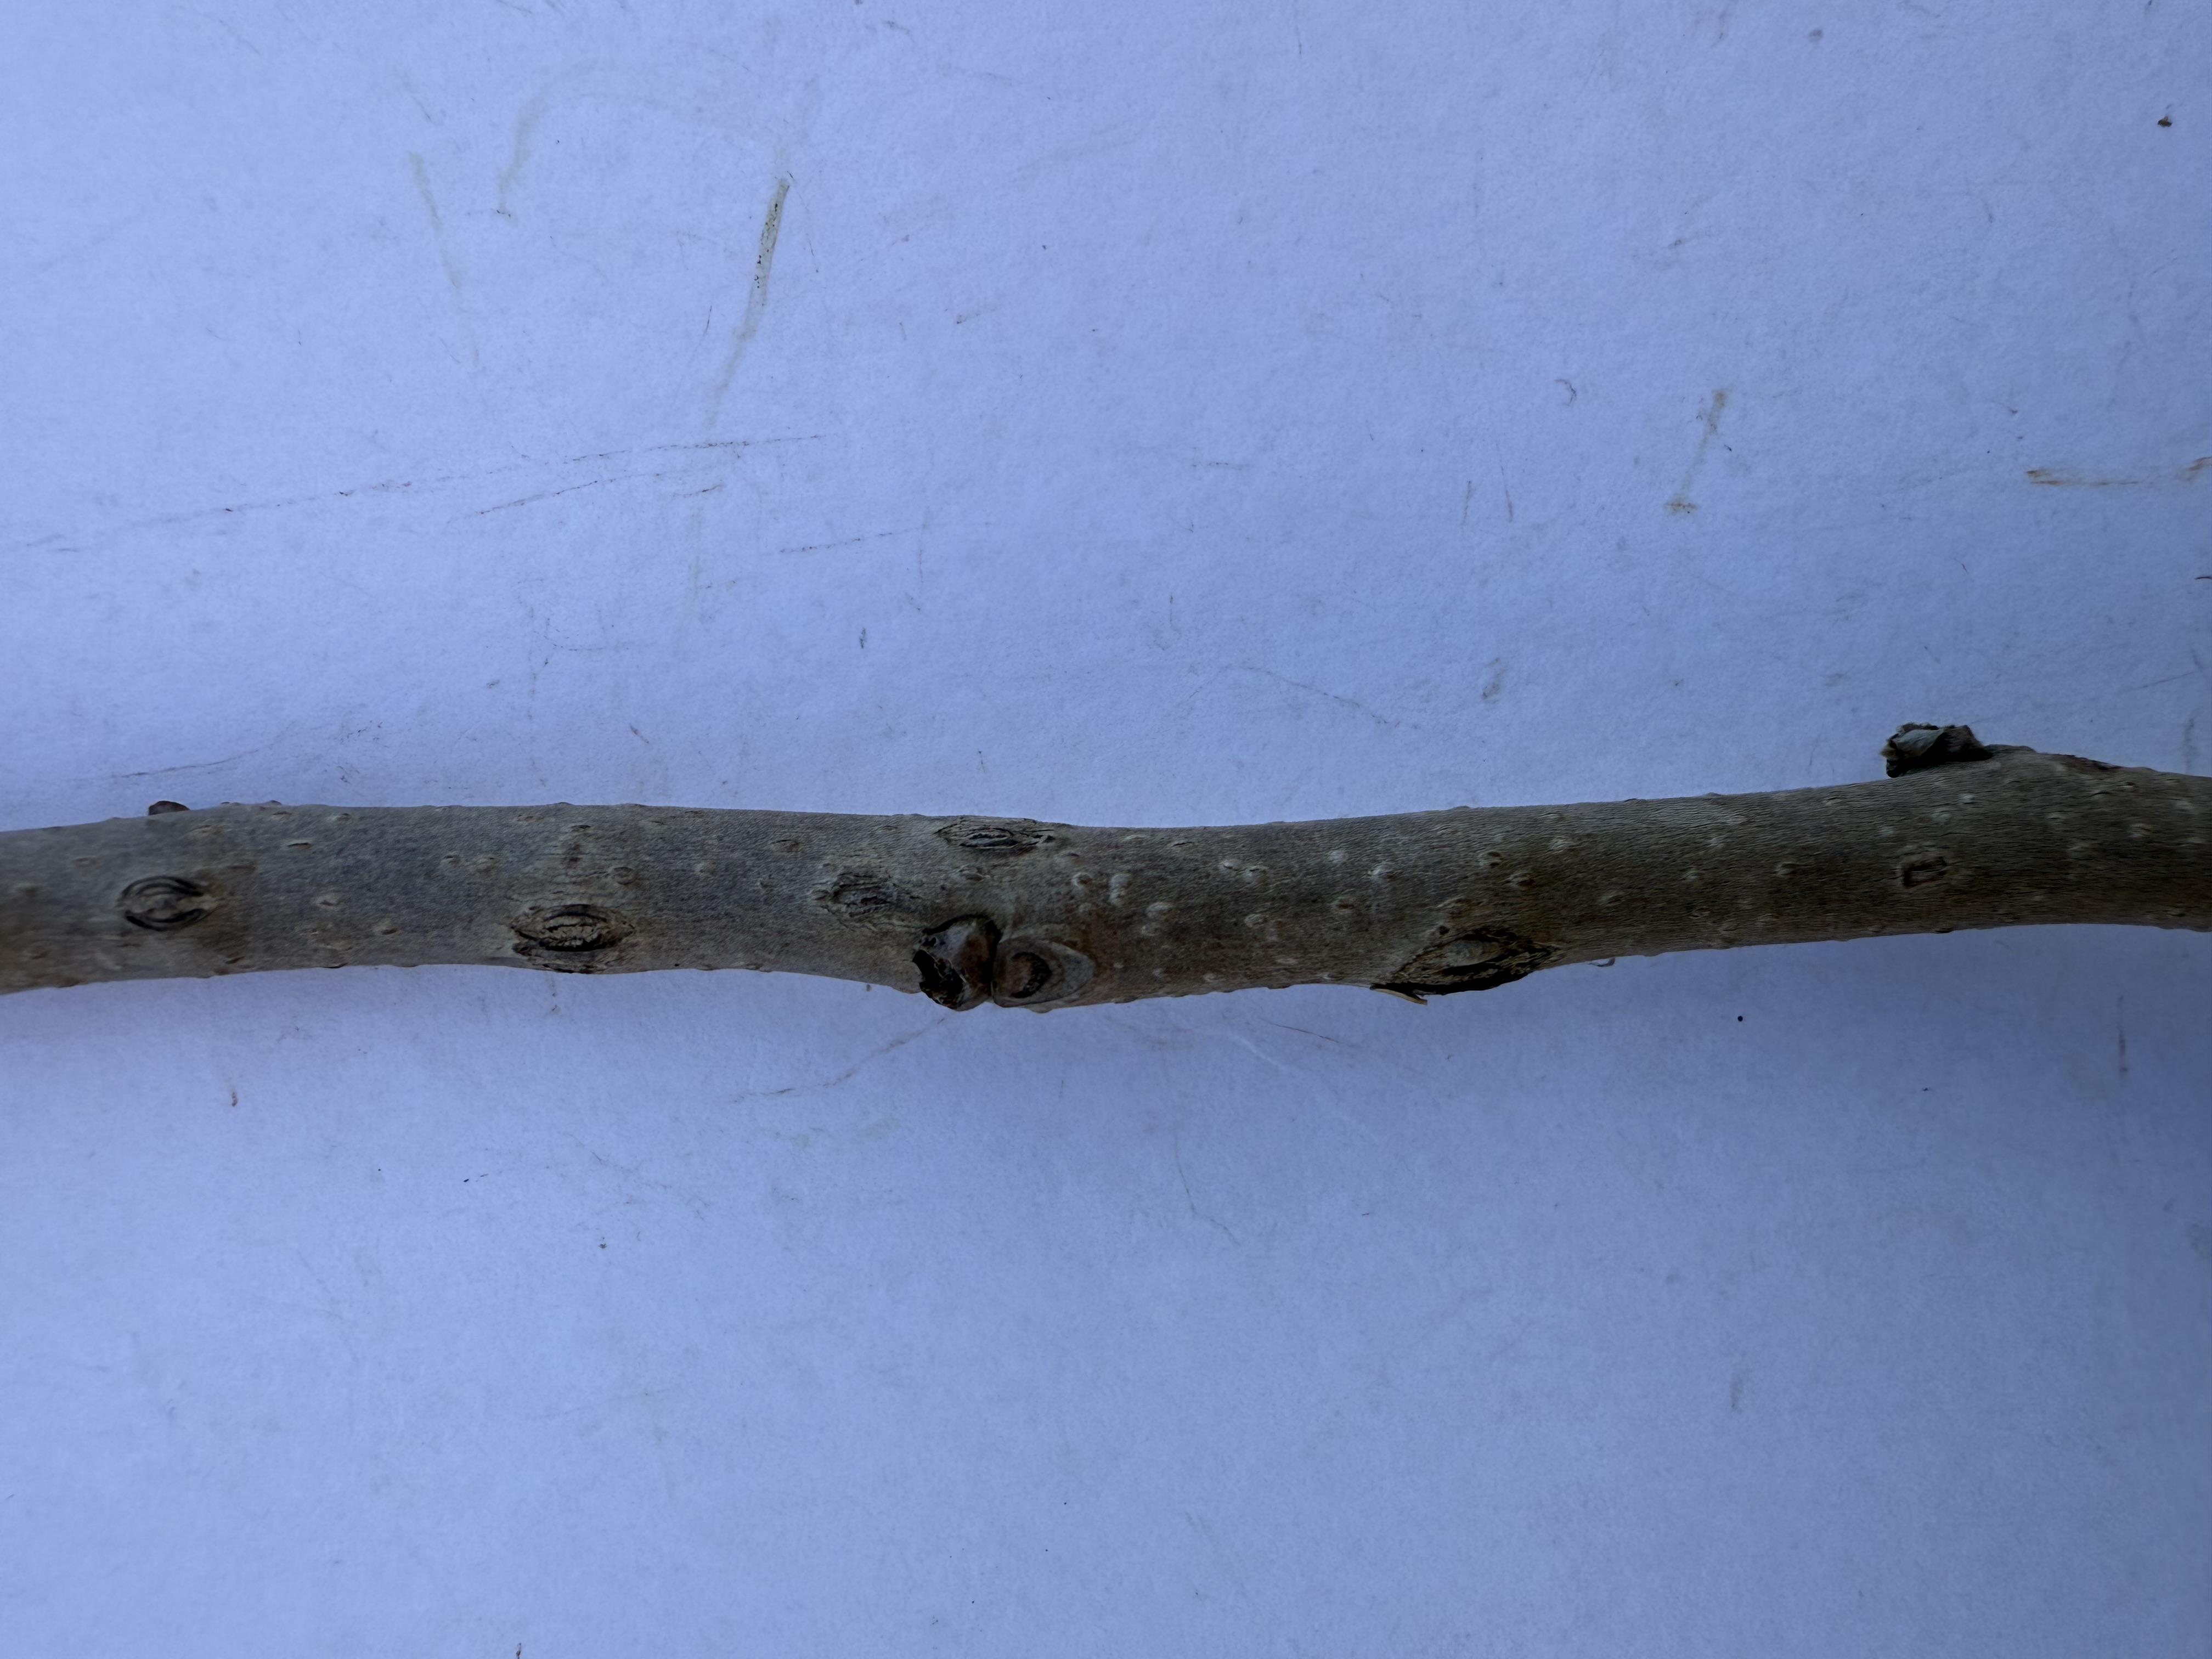
Variety: Chocolate Persimmon